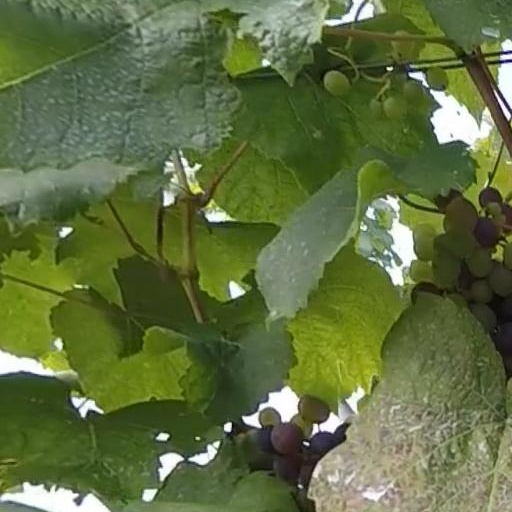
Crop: grape